Mansfield

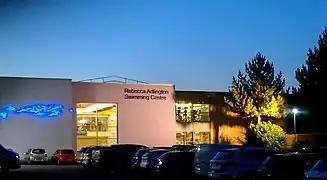
Rebecca Adlington Swimming Centre

Mansfield Brewery, once the United Kingdom's largest independent brewery, was best known for Mansfield Bitter, and its advertising slogan "not much matches Mansfield", which was later used as the title of a play by Kevin Fegan set in the town. In the 1980s, the brewery ran adverts referencing the achievements of contemporary world figures such as Ronald Reagan with the slogan "but he's never had a pint of Mansfield". The brewery was acquired in 1999 by Wolverhampton & Dudley Breweries, and closed in 2002 with production moving to facilities around the country. Most of the site was redeveloped as housing, while the ornate office building 'Chadburn House' is now office space for businesses, including the local newspaper, and a micro brewery with a cafe and bar.